Millstone

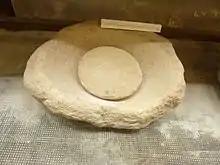
Nether millstone and knurling wheel found at the La Torche site (Plomeur)

Careful examination of Paleolithic grinders (pebbles, wheels, mortar and pestle, etc.) enables us to determine the nature of the action exerted on the material and the gesture performed; the function of the tool can then be specified, as well as the activity in which it participated.